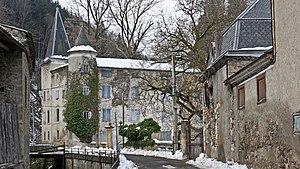
Château de Niort de Sault
Niort-de-Sault est une commune française, située dans le département de l'Aude en région Occitanie.